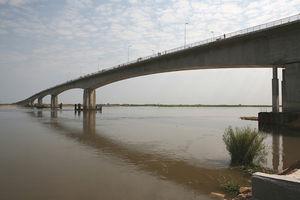
Le pont Armando Emilio Guebuza est un pont du Mozambique qui franchit le fleuve Zambèze. Il relie les provinces de Sofala et de Zambèze. Il porte le nom de Armando Guebuza, qui fut président du Mozambique du 2 février 2005 au 15 janvier 2015.
Cette liste de ponts du Mozambique a pour vocation de présenter une liste de ponts remarquables du Mozambique, tant par leurs caractéristiques dimensionnelles, que par leur intérêt architectural ou historique.